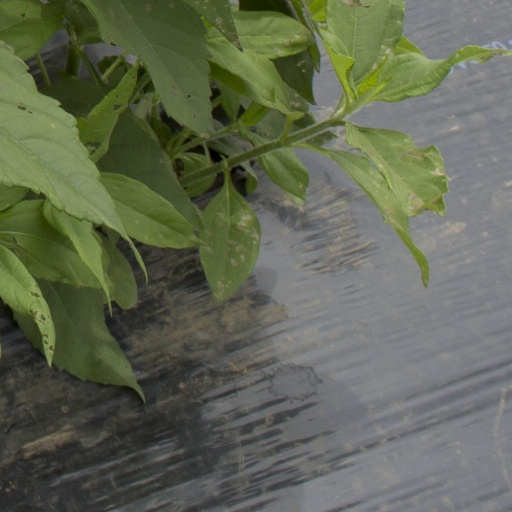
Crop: Jerusalem artichoke